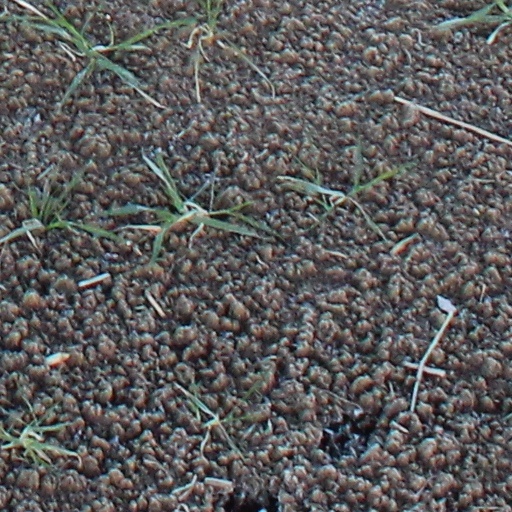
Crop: wheat